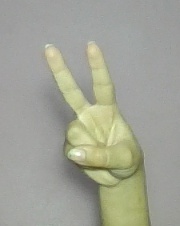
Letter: taa